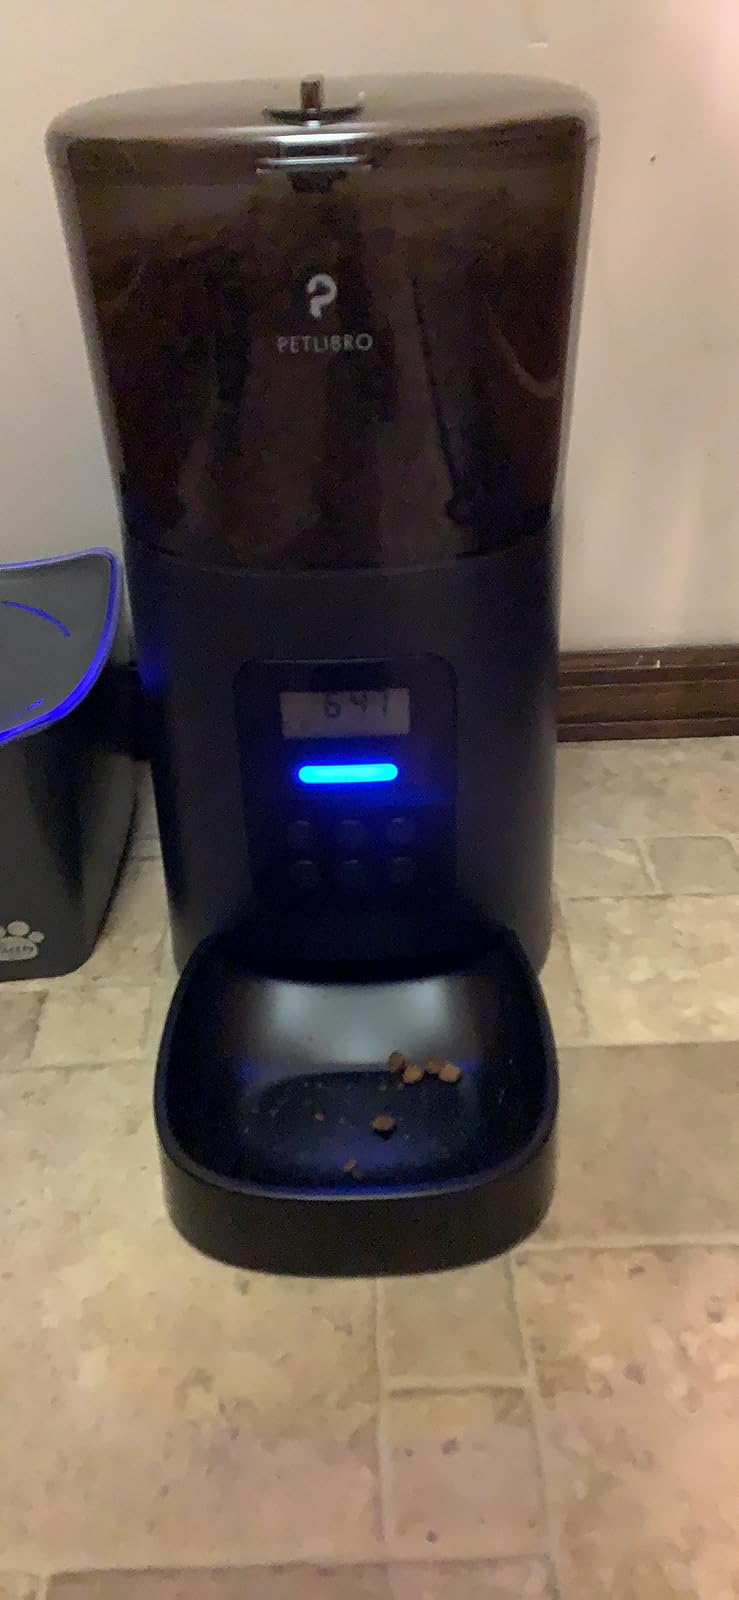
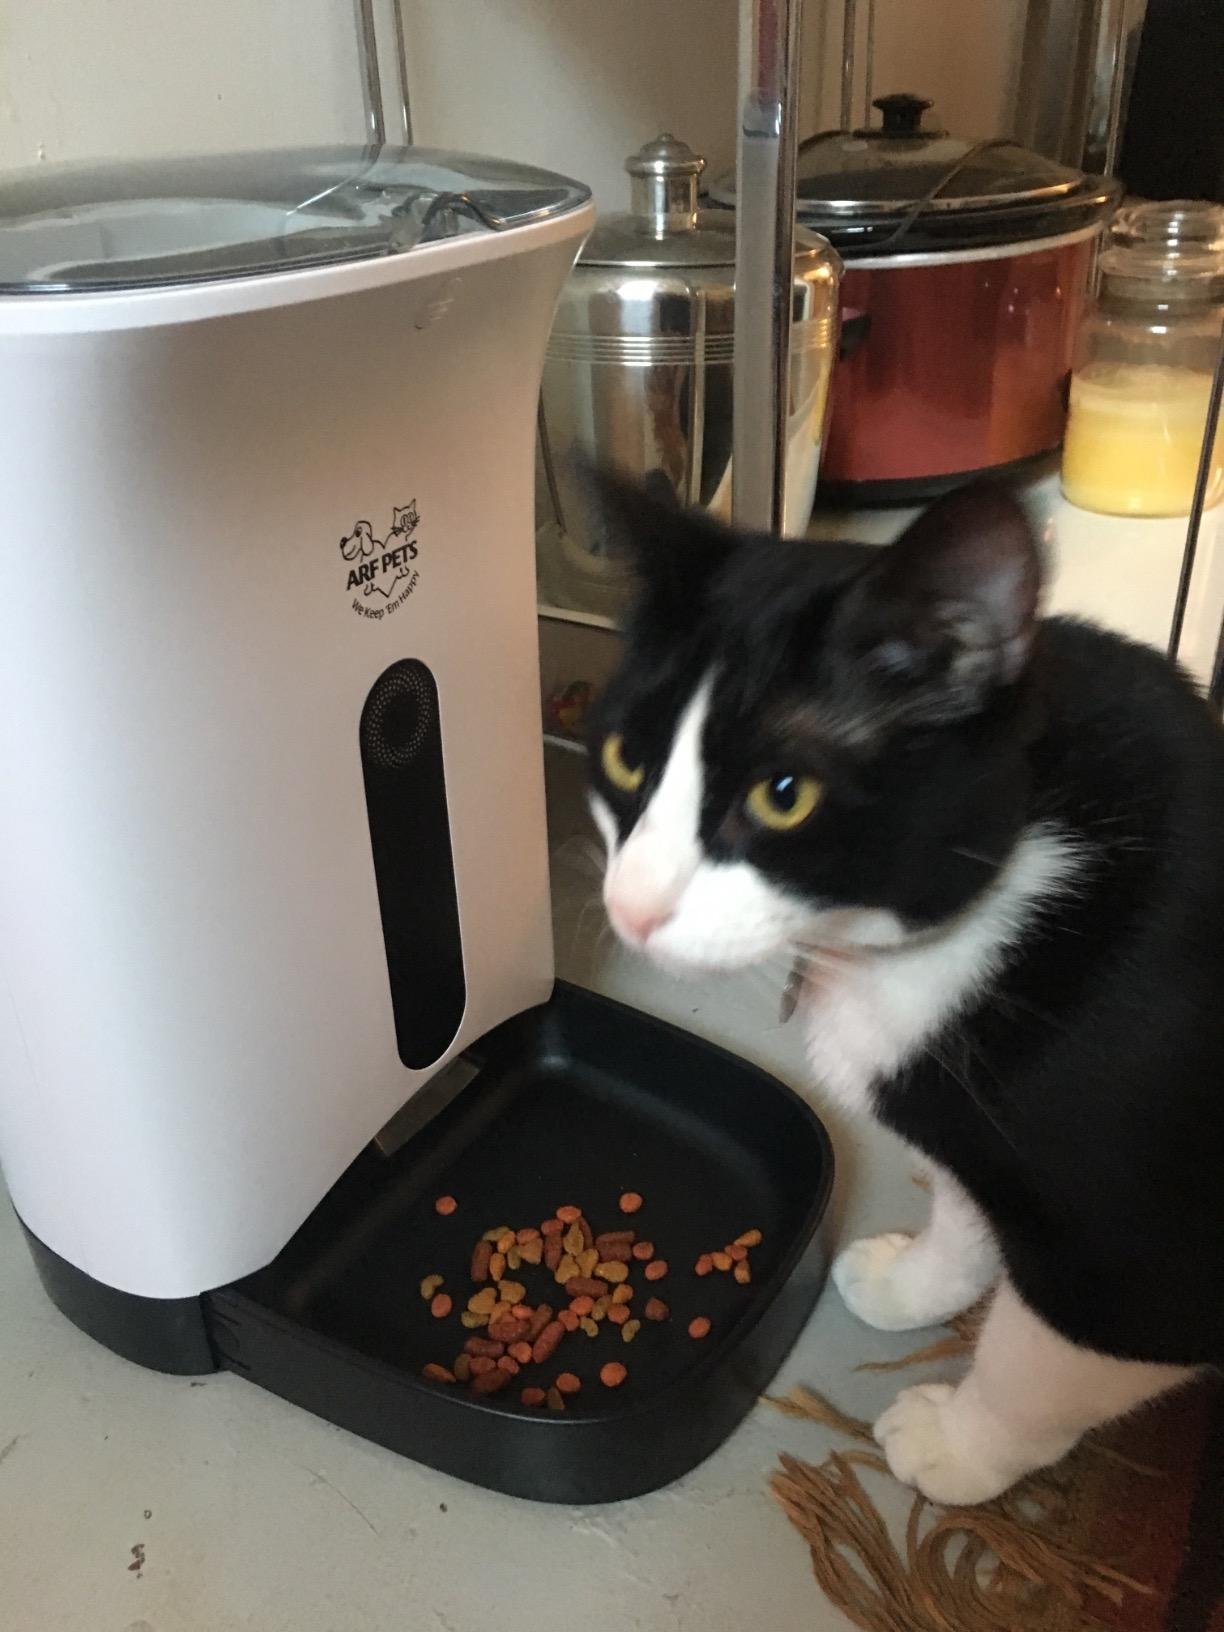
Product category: items_feeder
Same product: no